Victoria Palace Theatre

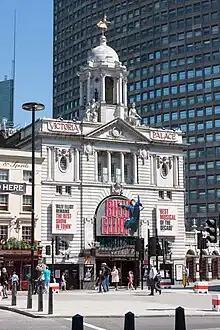
"Billy Elliot" playing in 2012

At the opening in 1911, a gilded statue of ballerina Anna Pavlova was positioned above the cupola of the theatre. This was taken down for its safety during World War II, and was lost. In 2006, a replica of the original statue was restored in its place.